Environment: real
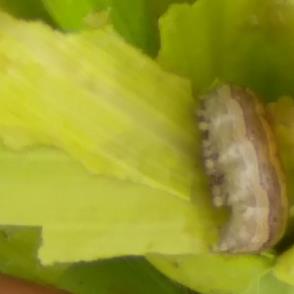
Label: fall_armyworm